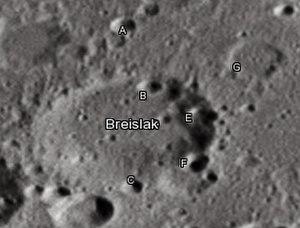
Scipione Breislak est un géologue italien.